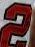
Number: 2